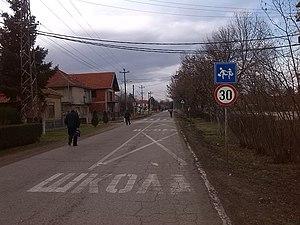
Donja Trnava est un village de Serbie situé dans la municipalité de Crveni krst et sur le territoire de la Ville de Niš, district de Nišava. Au recensement de 2011, il comptait 630 habitants.